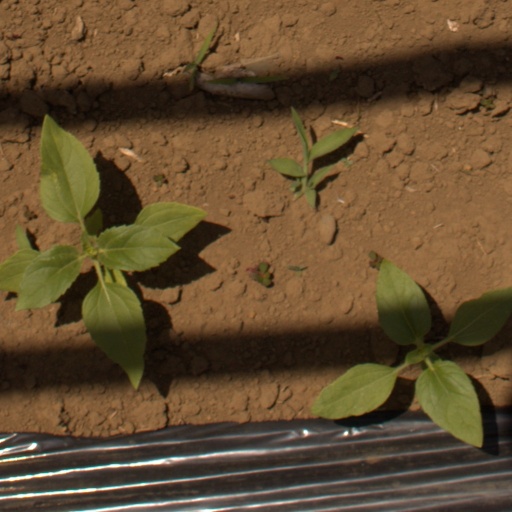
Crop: Jerusalem artichoke